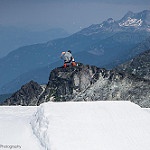
Scene: Outdoor